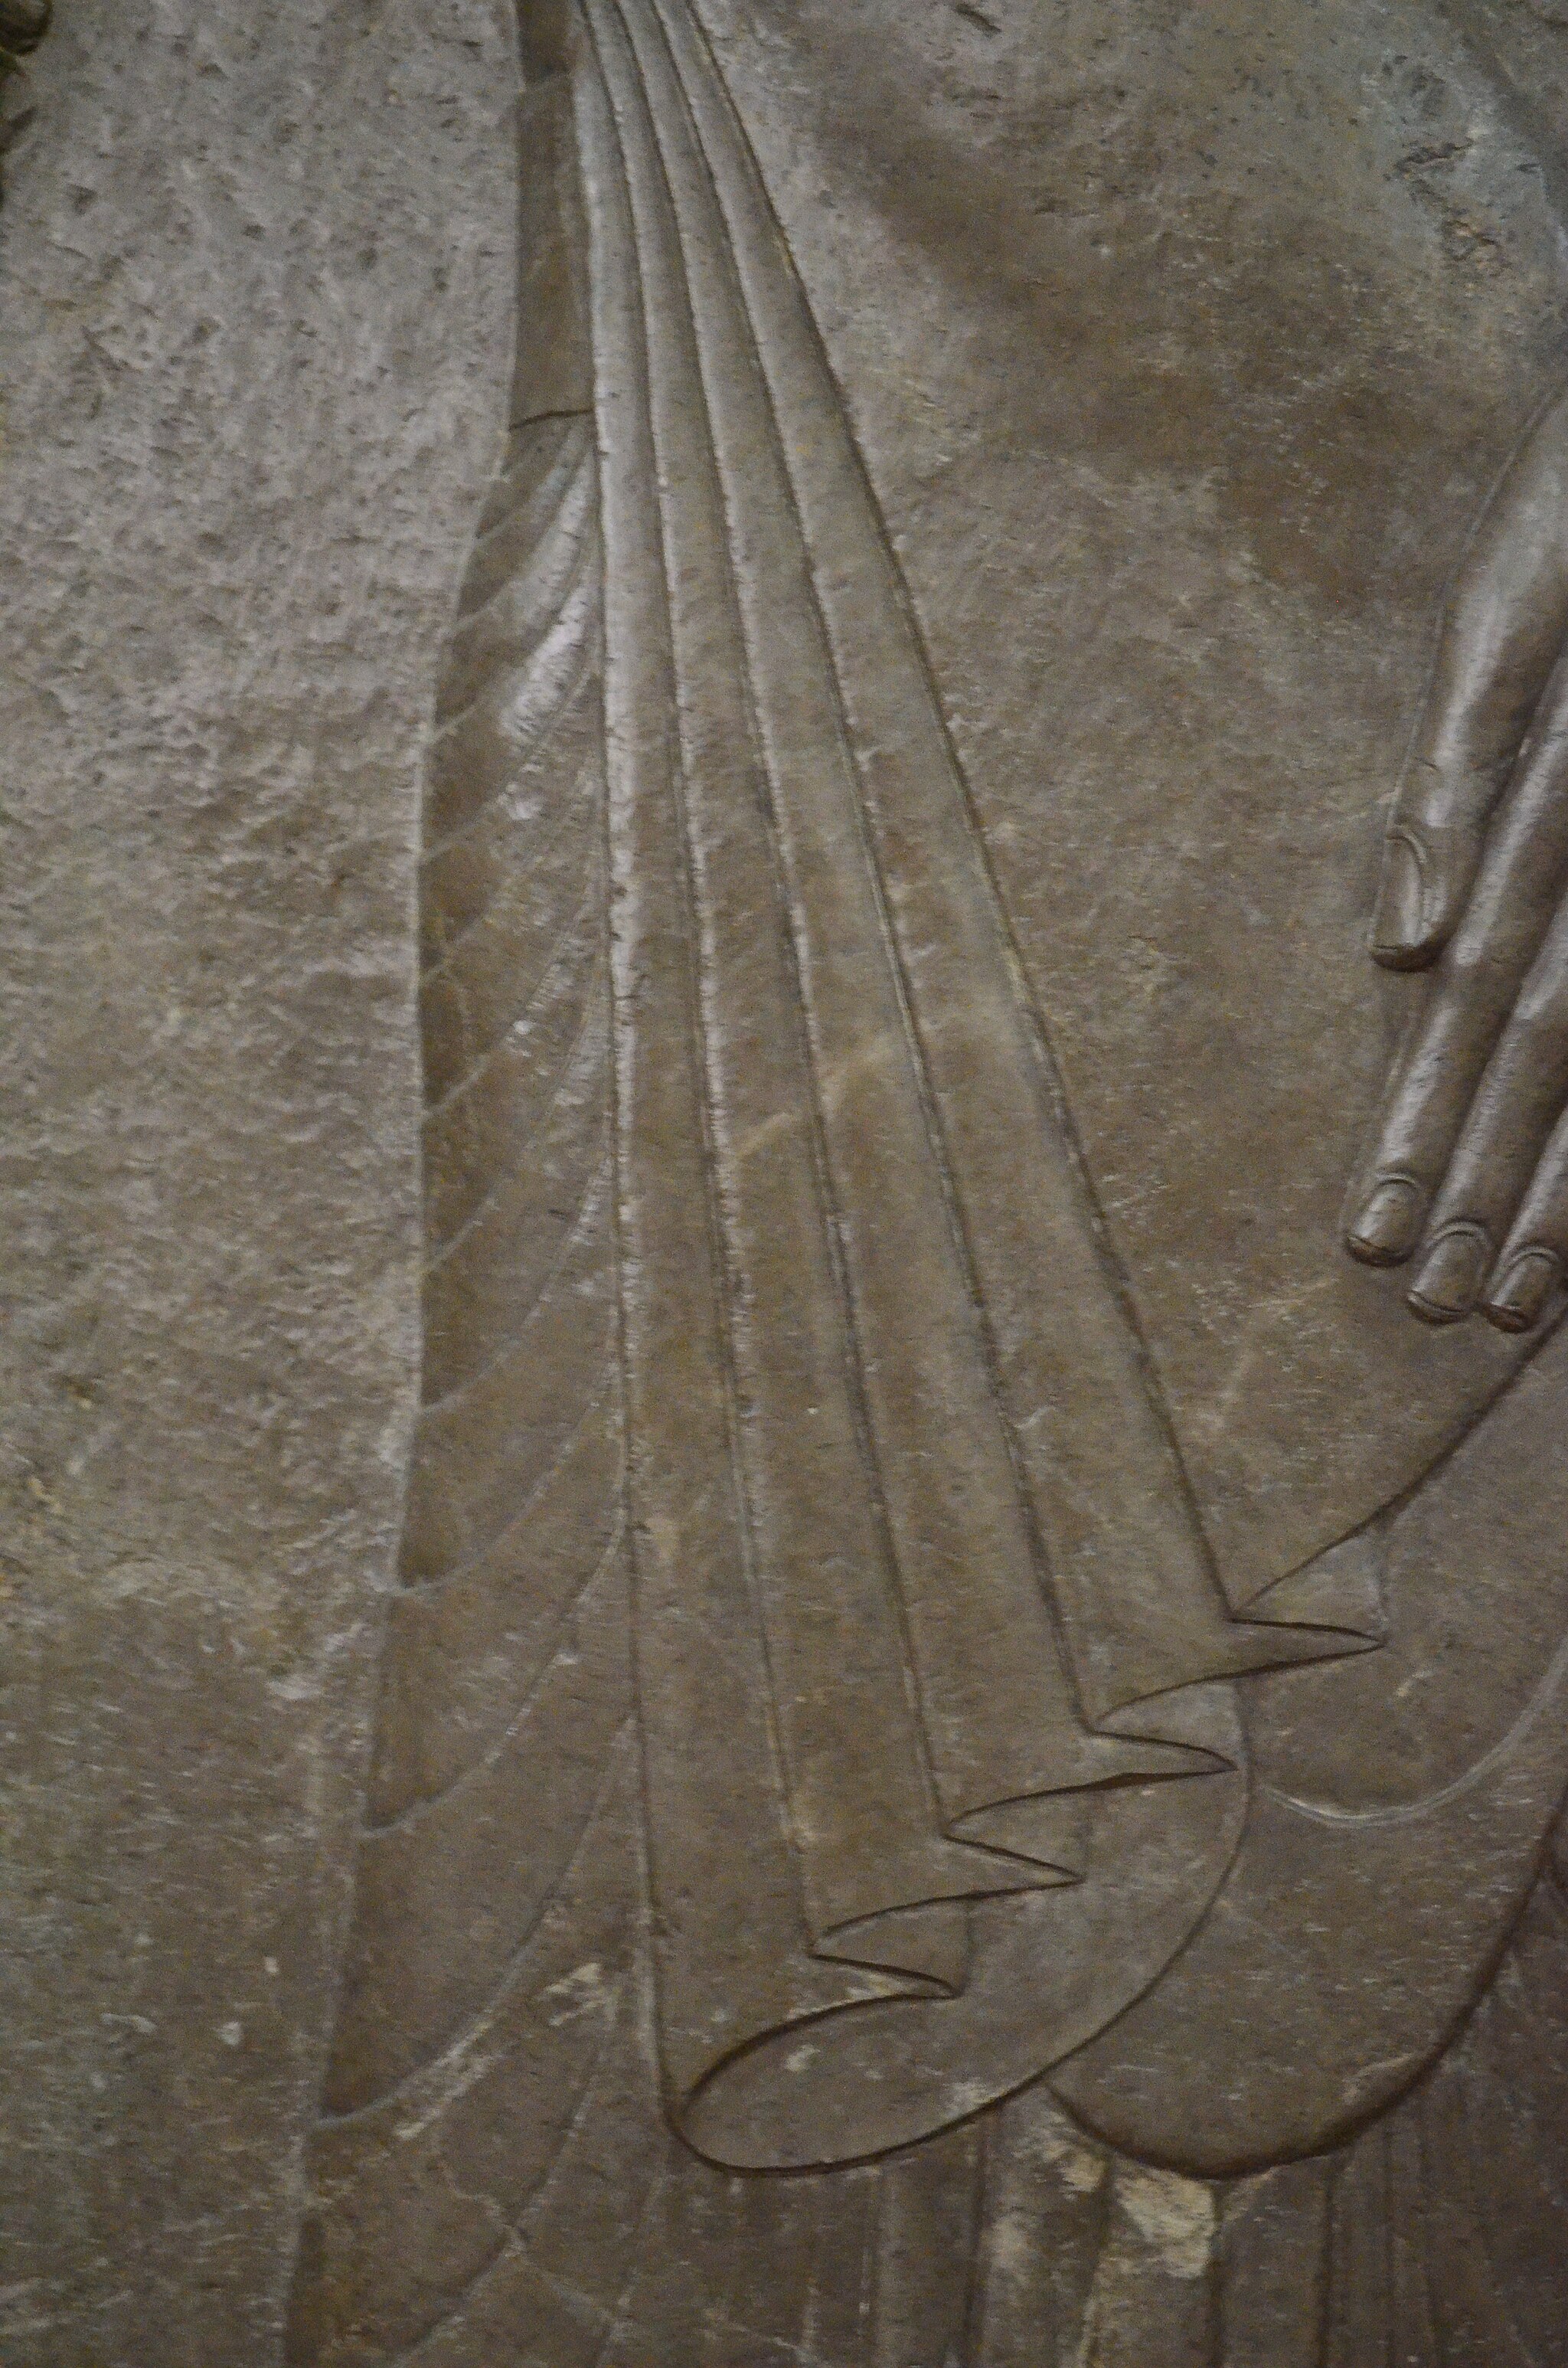
Title: National Museum of Iran Darafsh (820)
Description: National Museum of Iran
Date: 2015-06-17 14:24:45
Categories: GFDL, License migration redundant, Self-published work, Photos by Darafsh Kaviyani, Audience scene of Darius (or Xerxes I)